Sounds of Nature

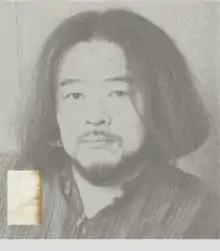
HE XUNTIAN

Sounds of Nature "( 天籁 )" is a work for unconventional Instruments (seven performers),